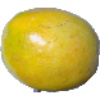
Label: Maracuja 1